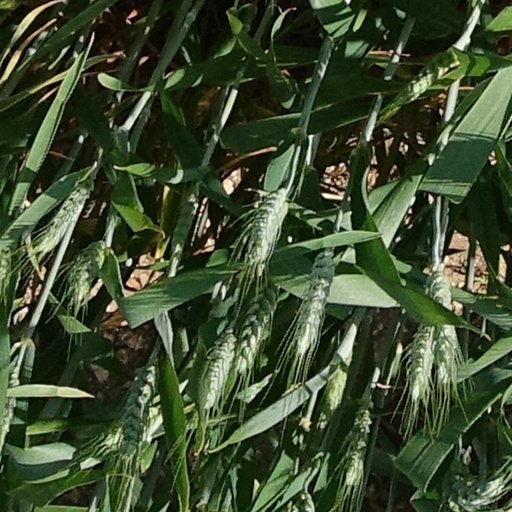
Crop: wheat